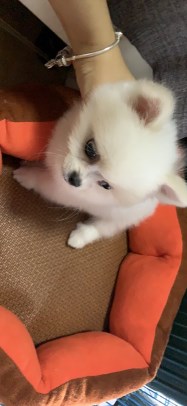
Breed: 1936-n000005-Pomeranian